White Oleander (film)

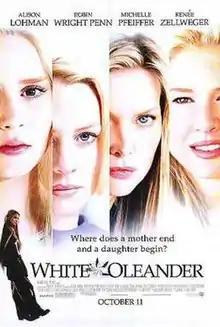
Theatrical release poster

White Oleander is a 2002 American drama film directed by Peter Kosminsky. The film stars Alison Lohman in the central role of Astrid Magnussen and Michelle Pfeiffer as her manipulative mother, Ingrid, with Robin Wright, Noah Wyle, and Renée Zellweger in supporting roles. The screenplay was adapted from Janet Fitch's 1999 novel "White Oleander", which was selected for Oprah's Book Club in May 1999.